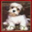
Label: dog